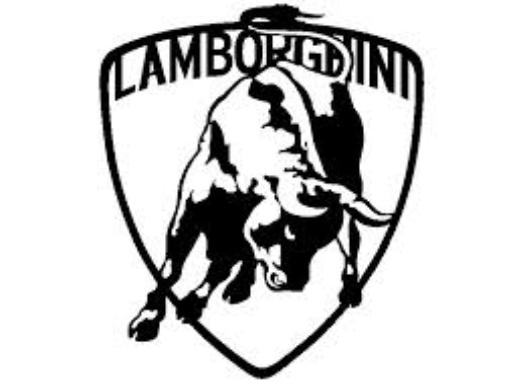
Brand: Lamborghini
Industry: Transportation